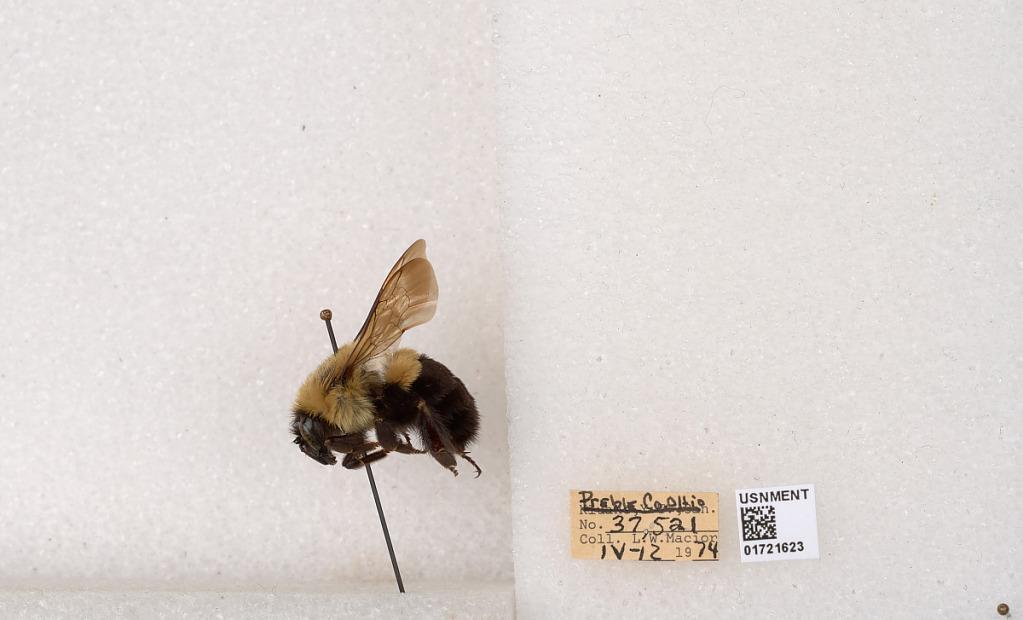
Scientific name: Bombus impatiens Cresson
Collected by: L. Macior
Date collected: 1974-4-12
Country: United States
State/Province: Ohio
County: Preble
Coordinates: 39.7416, -84.648